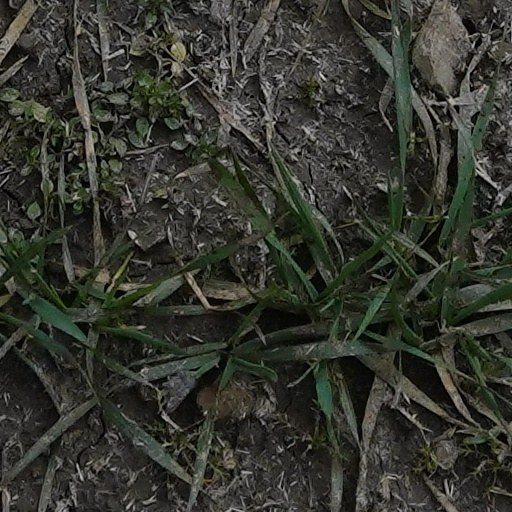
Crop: wheat